Fort Bragg

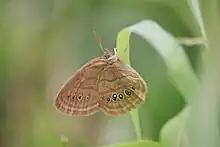
Saint Francis' satyr imago

In 1990, the XVIII Airborne Corps and the 82nd Airborne Division deployed to Saudi Arabia in support of Operation Desert Shield and Operation Desert Storm. In the mid- and late 1990s, there was increased modernization of the facilities in Fort Bragg. The World War II wooden barracks were largely removed, a new main post exchange was built, and Devers Elementary School was opened, along with several other projects.